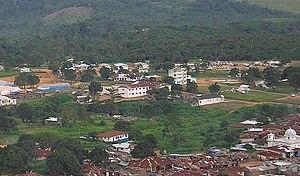
Voinjama est une ville du Liberia et la capitale du comté de Lofa.